Question: Please indicate a possible affordance area of swing_baseball_bat that can be used for holding
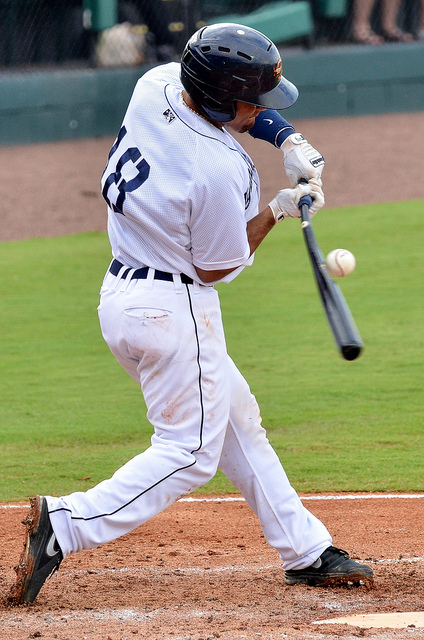
Answer: [289.597, 174.145, 332.708, 237.1]